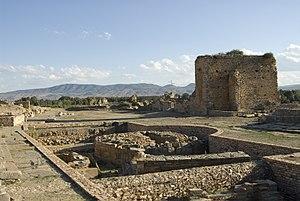
Cette liste des sites archéologiques de Tunisie donne un aperçu des sites archéologiques répartis sur le territoire de l'actuelle Tunisie.